Napoleon Cybulski

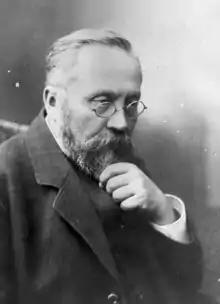
Napoleon Cybulski

Napoleon Nikodem Cybulski (: ; 14 September 1854 – 26 April 1919) was a Polish physiologist and a pioneer of endocrinology and electroencephalography. In 1895, he isolated and identified adrenaline. He is also known for conducting one of the first EEG recordings of the cerebral cortex. He was nominated for the Nobel Prize for Physiology or Medicine three times between 1911–1918.